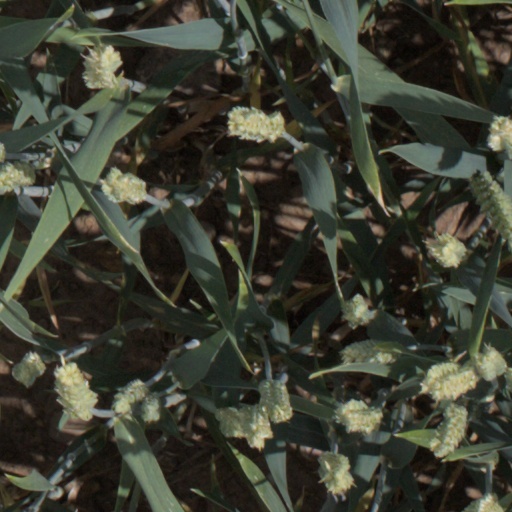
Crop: wheat